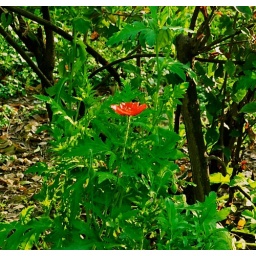
Red flower getting all the attention in the green natures world